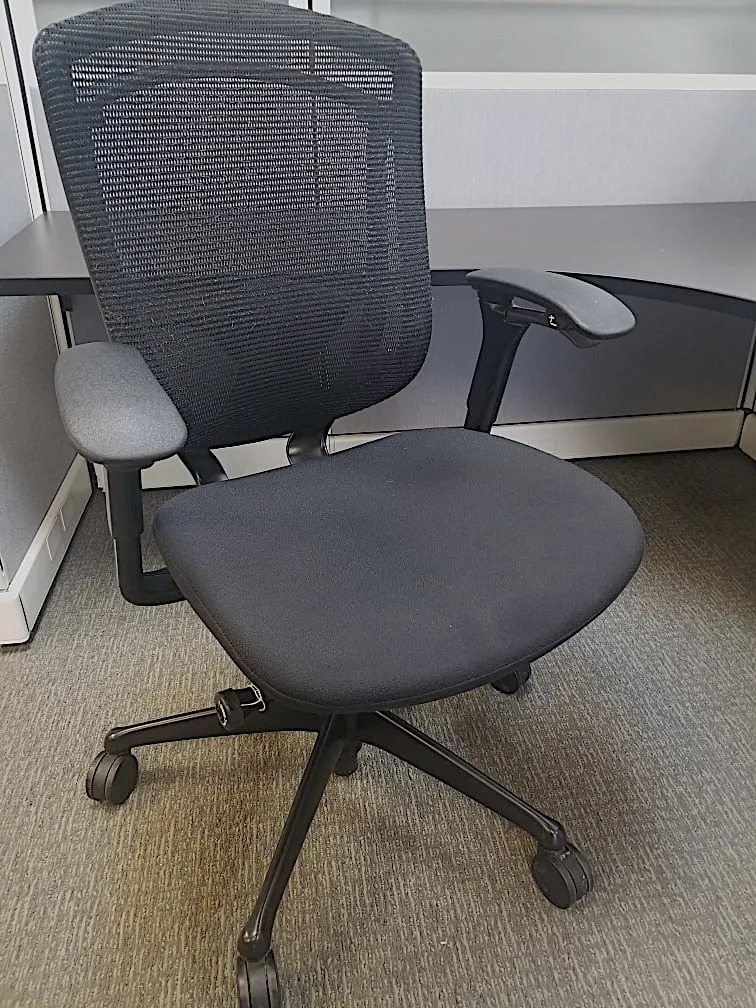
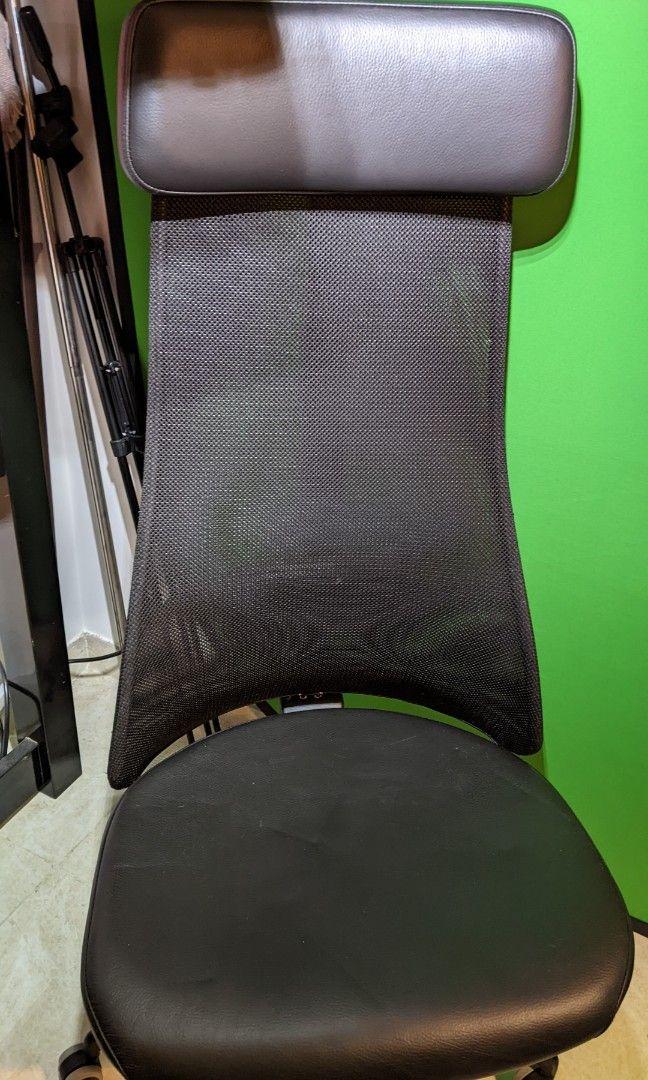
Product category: items_chair
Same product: no